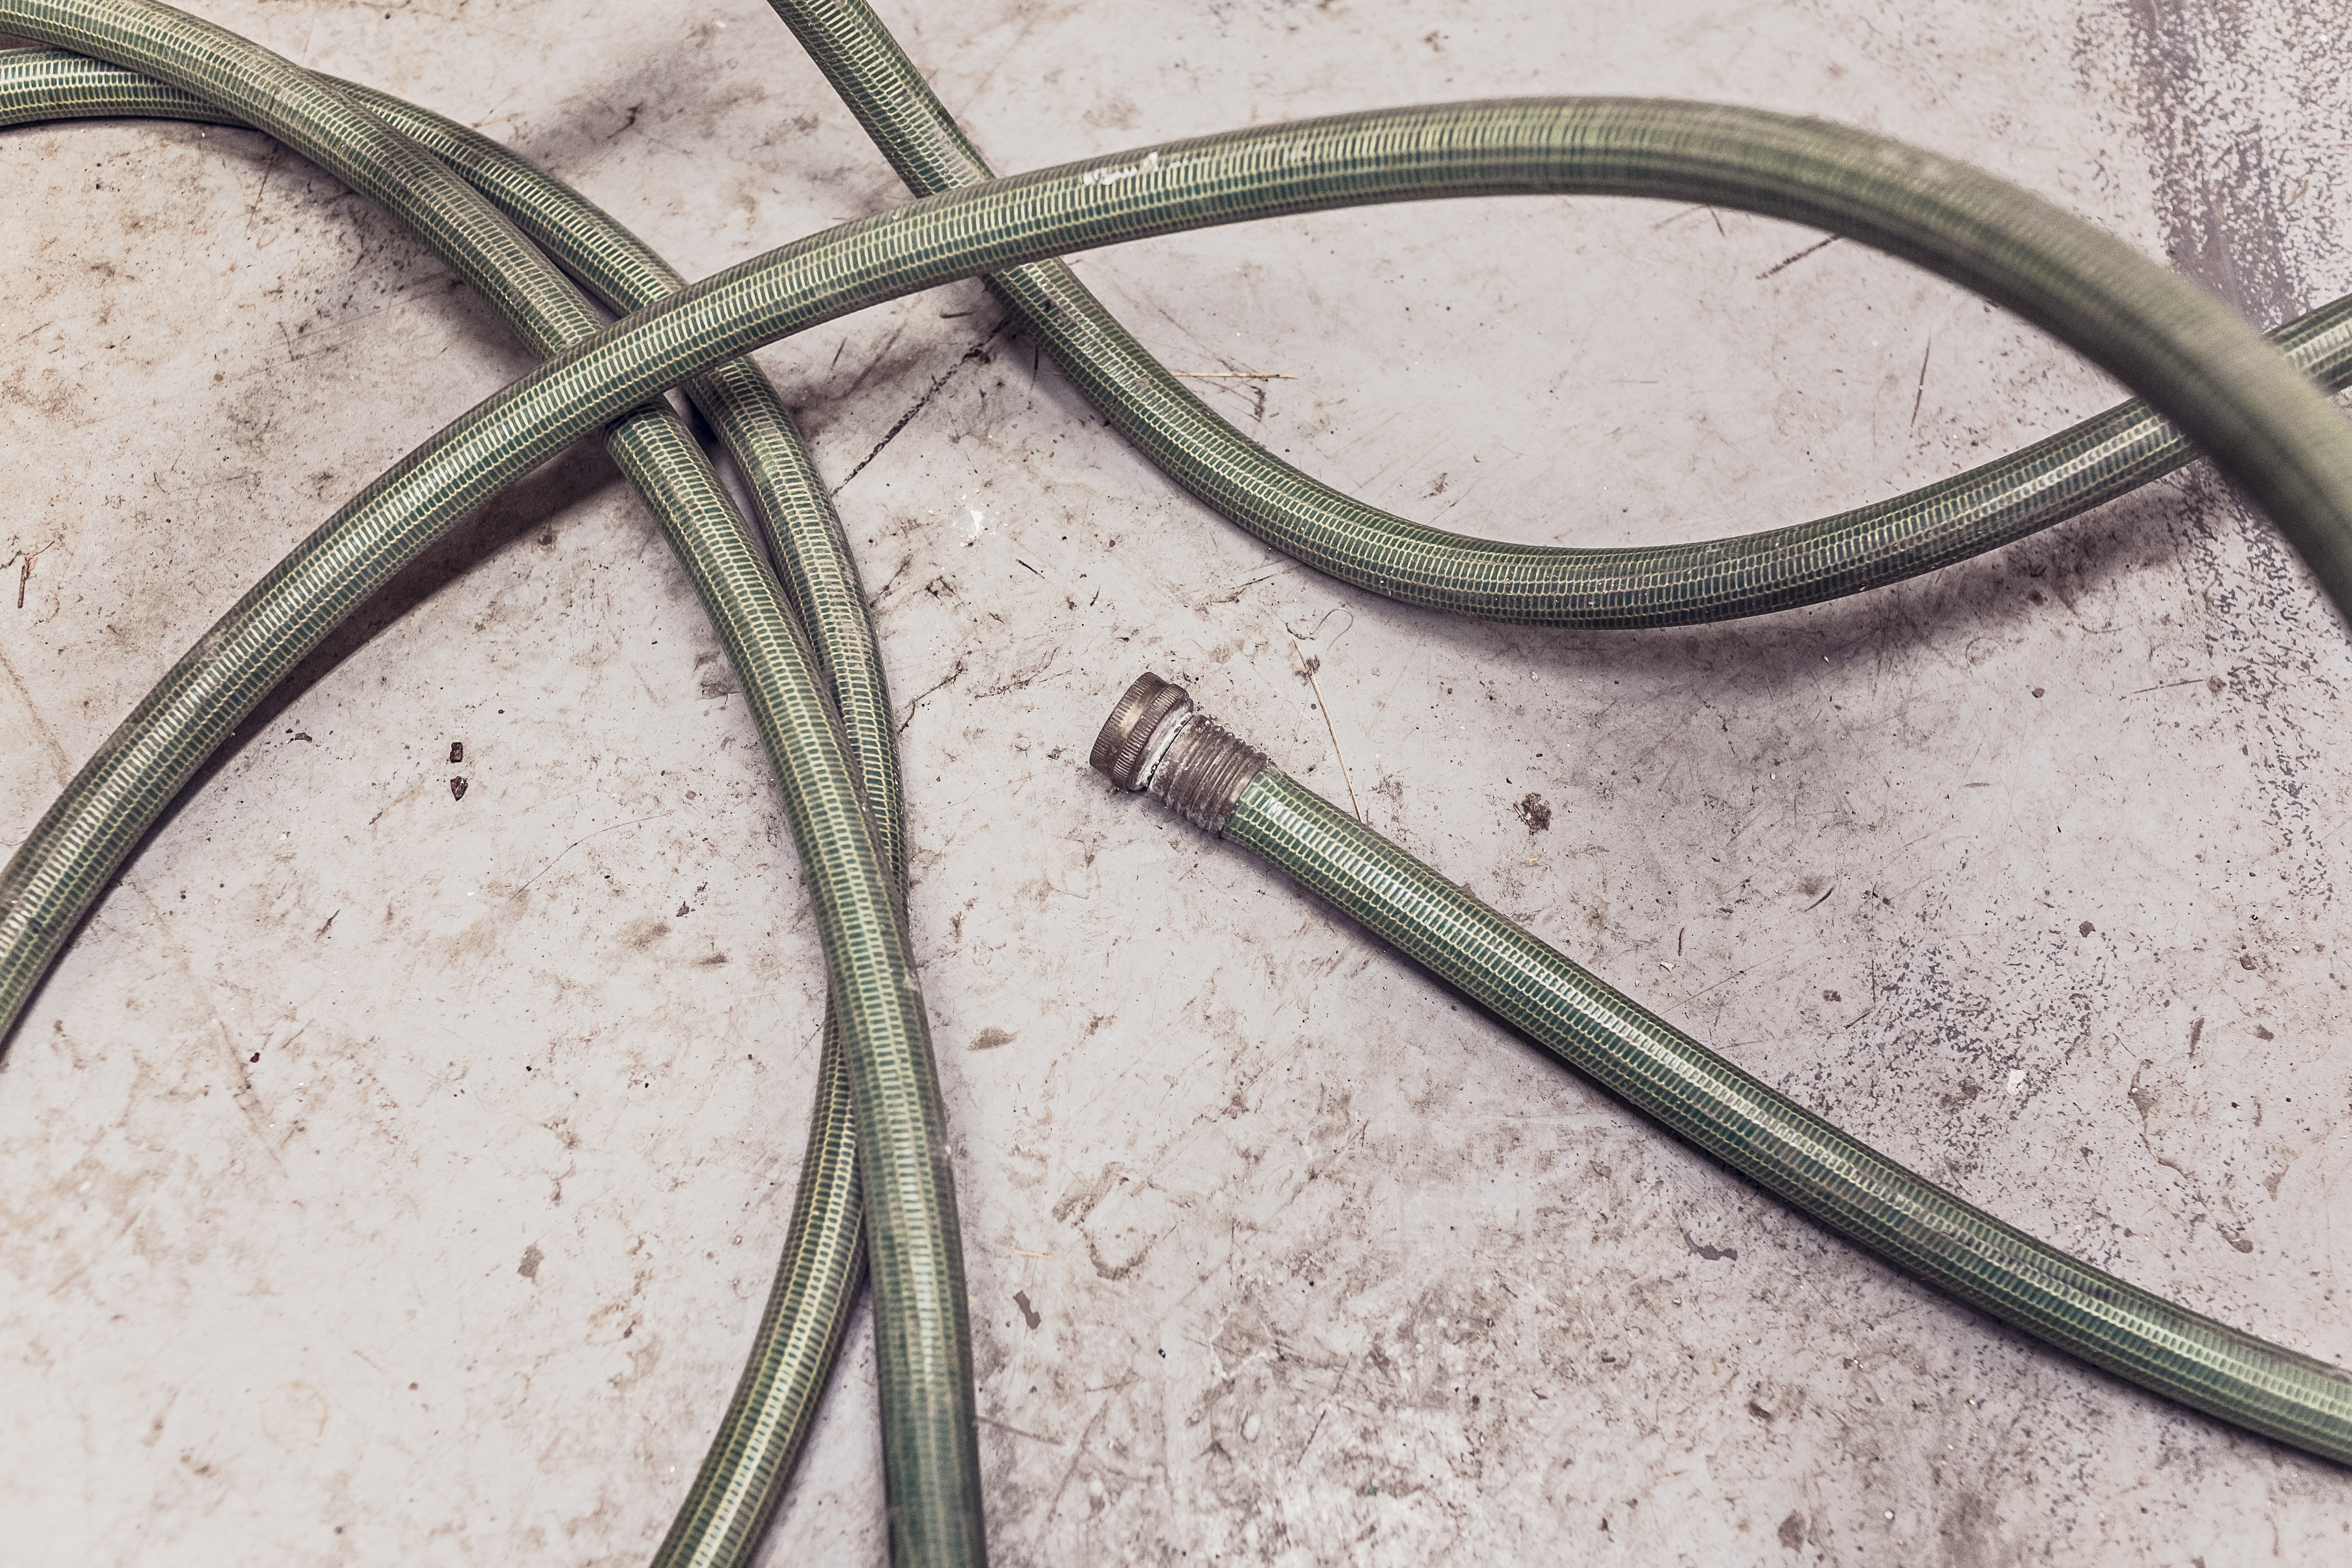
tube, rein, reptile, garden, gardening, hose, iron, watering, hosepipe, scaled reptile